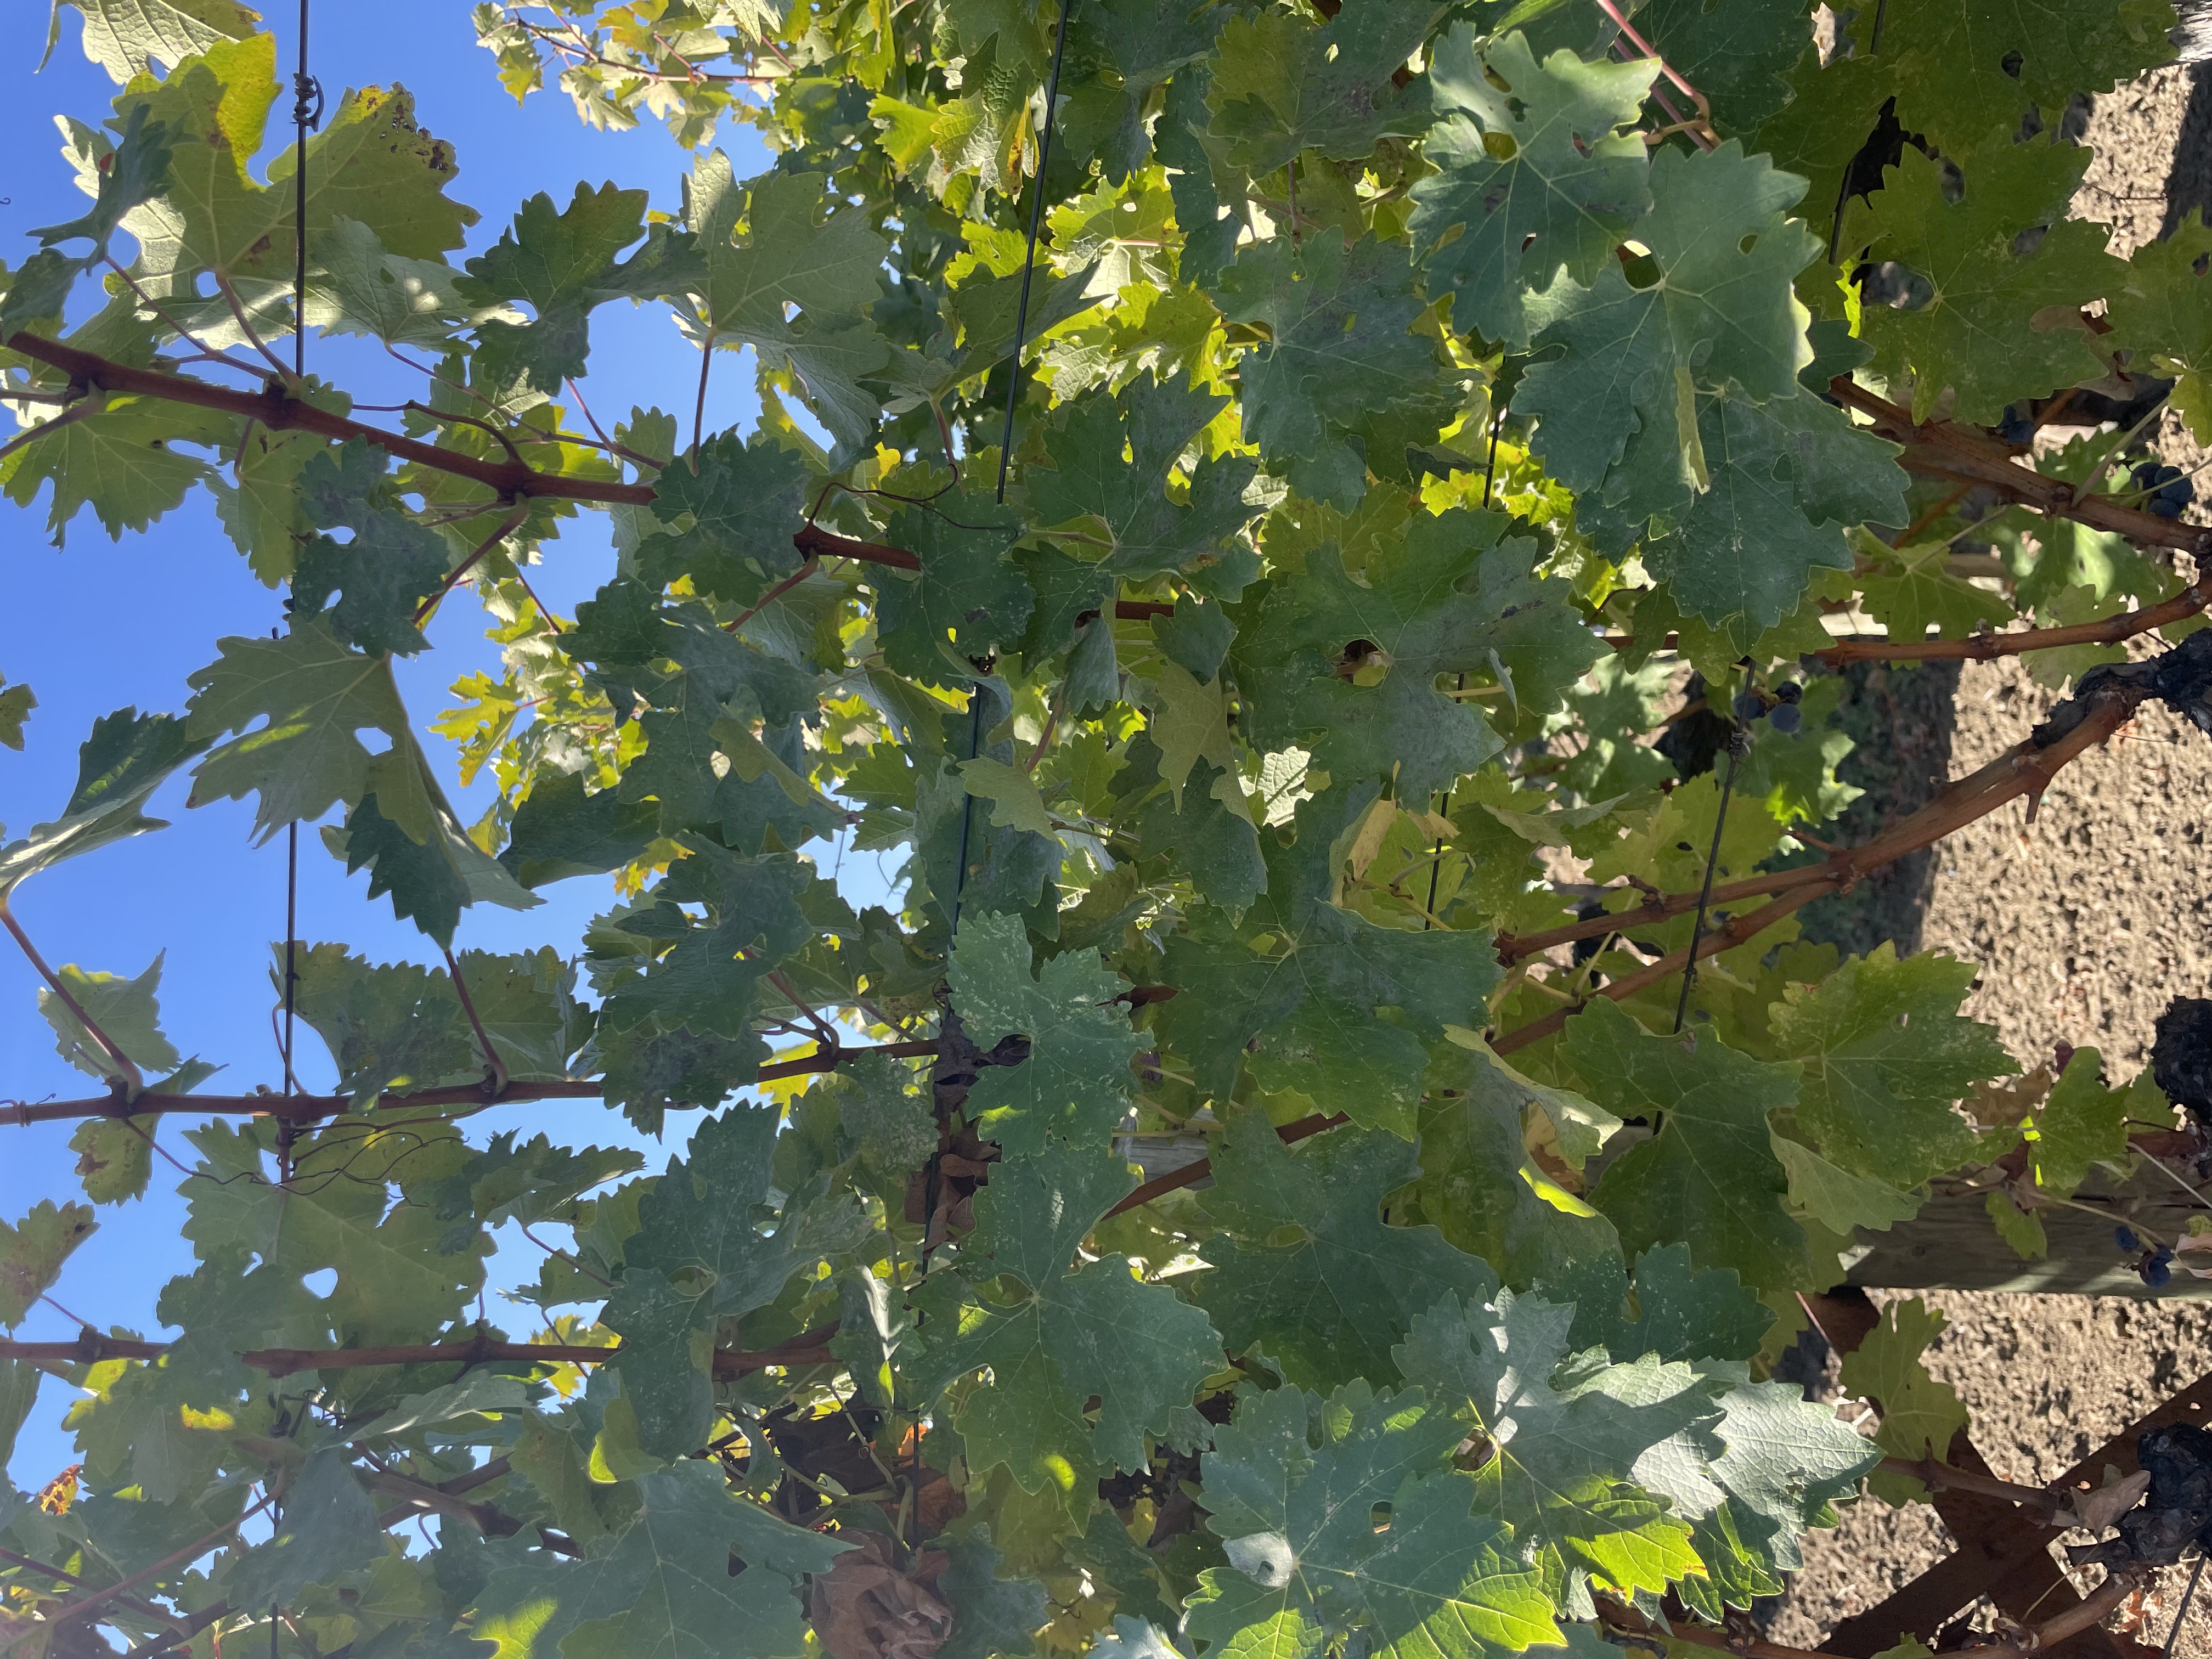
Label: No Virus